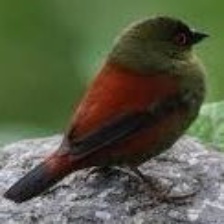
Species: SCARLET FACED LIOCICHLA
Scientific name: LIOCICHLA RIPPONI